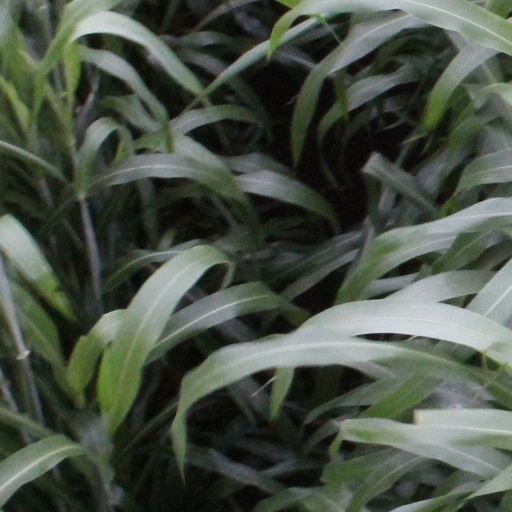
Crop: sorghum